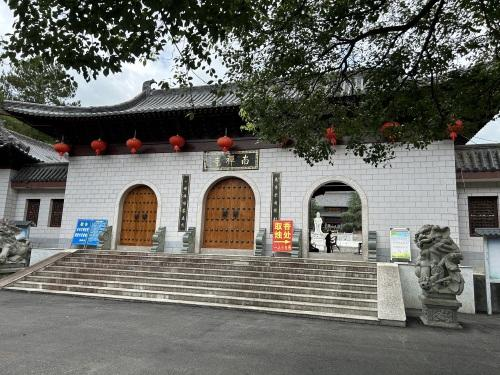
地标名称：南禅寺
所在城市：龙岩市·长汀县